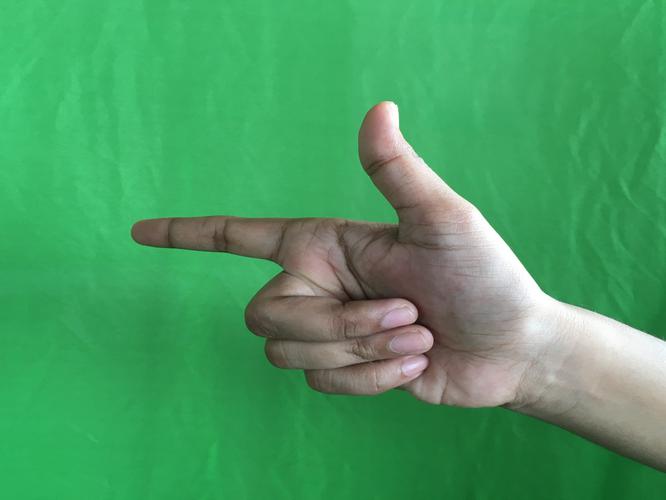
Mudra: Chandrakala
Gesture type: single_hand